Tim Stryker

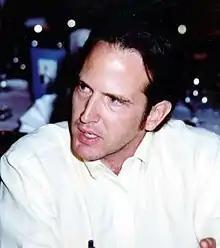
at TwoBBScon event in Düsseldorf, Germany

Timothy J. Stryker, better known as Tim Stryker or Stryker (9 December 1954 – 6 August 1996) was a computer programmer who created MajorBBS, a computer bulletin board software package. With Ken Wasserman he wrote the 1980 game "Flash Attack" for the Commodore PET, then he created the color vector arcade video game "Aztarac" (1983) for Centuri.